Eljero Elia

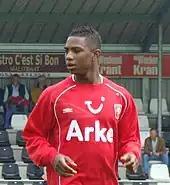
Elia training with Twente in 2008

Following the end of the 2006–07 season, Elia was linked with a move to either Twente and Ajax, as they were interested in signing him. It was reported that Ajax's interest in signing the player was to immediately loan him out to ADO Den Haag for the 2007–08 season. But he opted to agree to join FC Twente. The move was confirmed the next day on 29 May 2007, with Elia signing a three–year contract with the club.